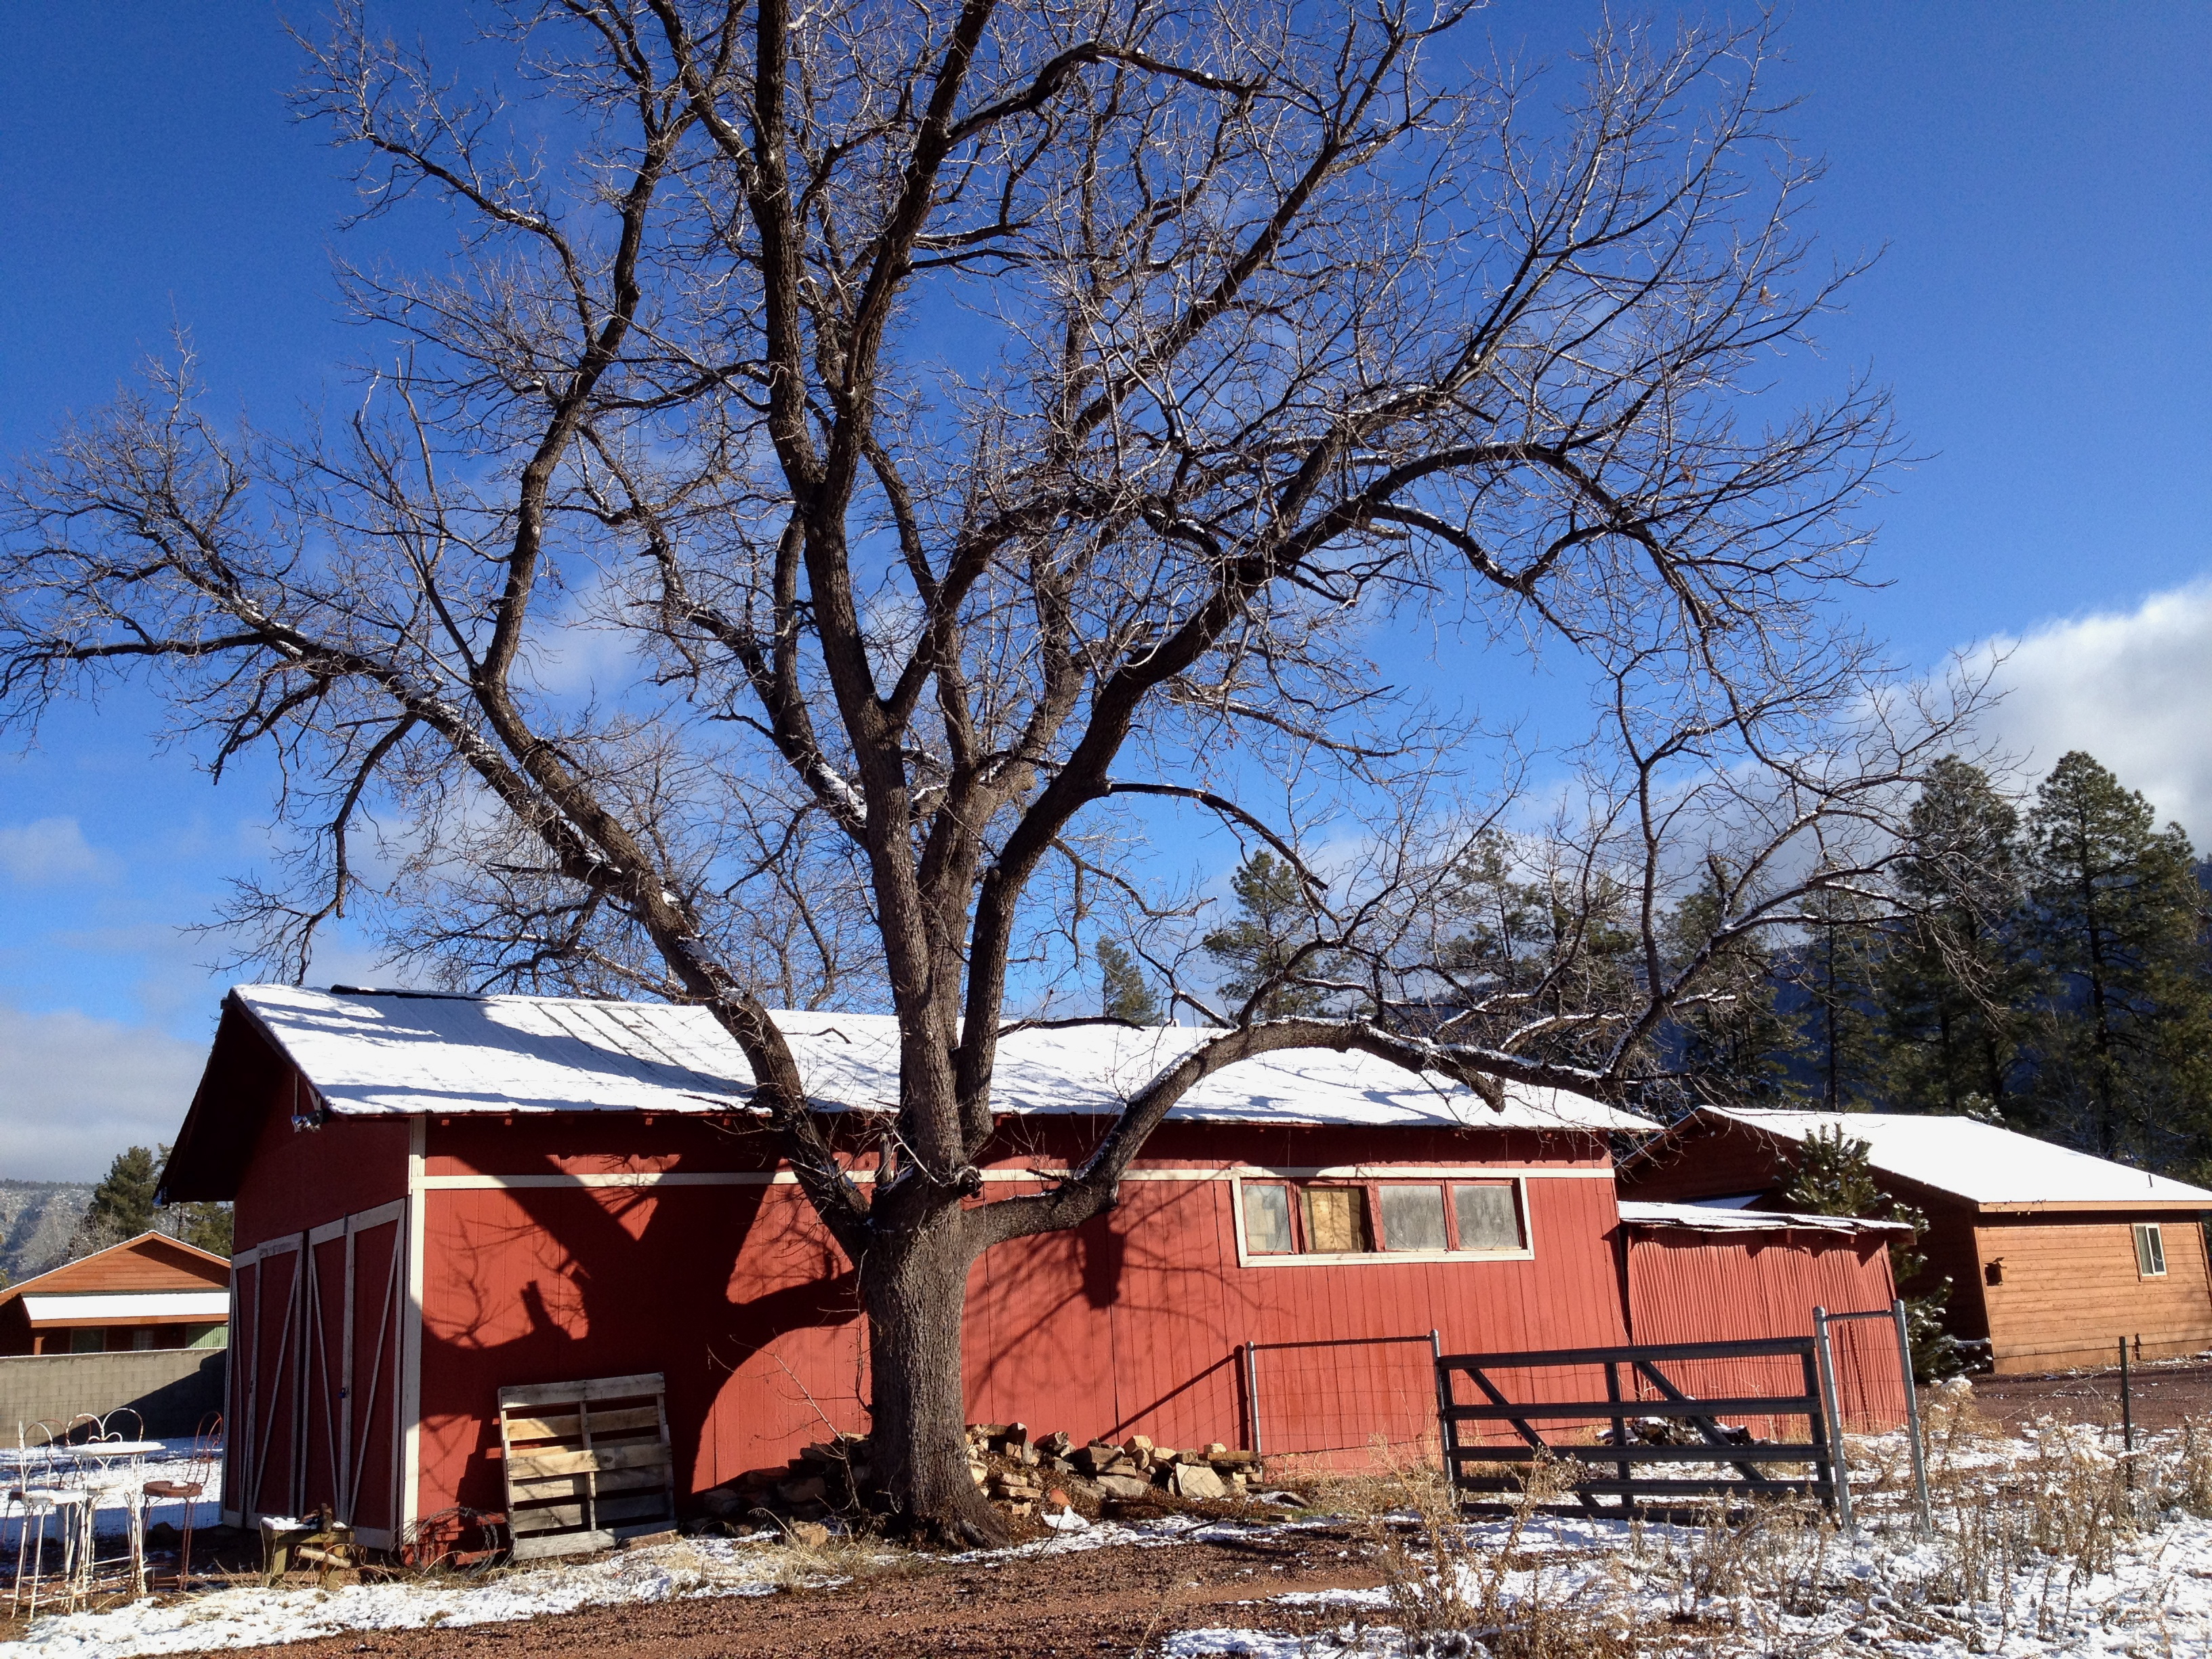
tree, snow, winter, house, building, barn, home, village, shack, season, rural area, human settlement